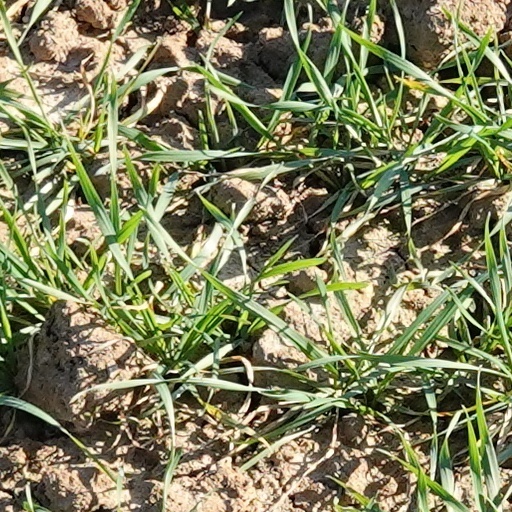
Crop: wheat